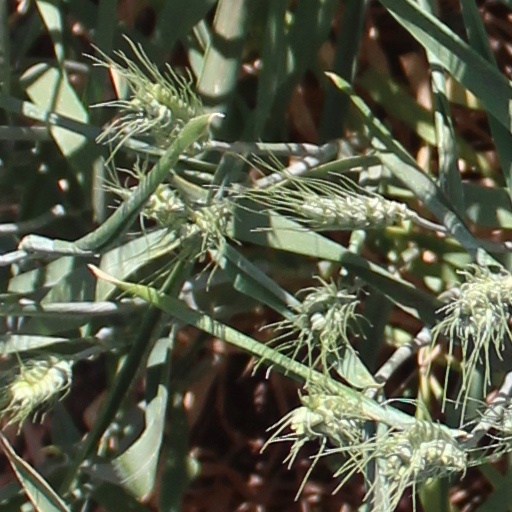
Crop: wheat